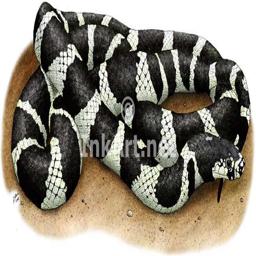
Animal: snakes